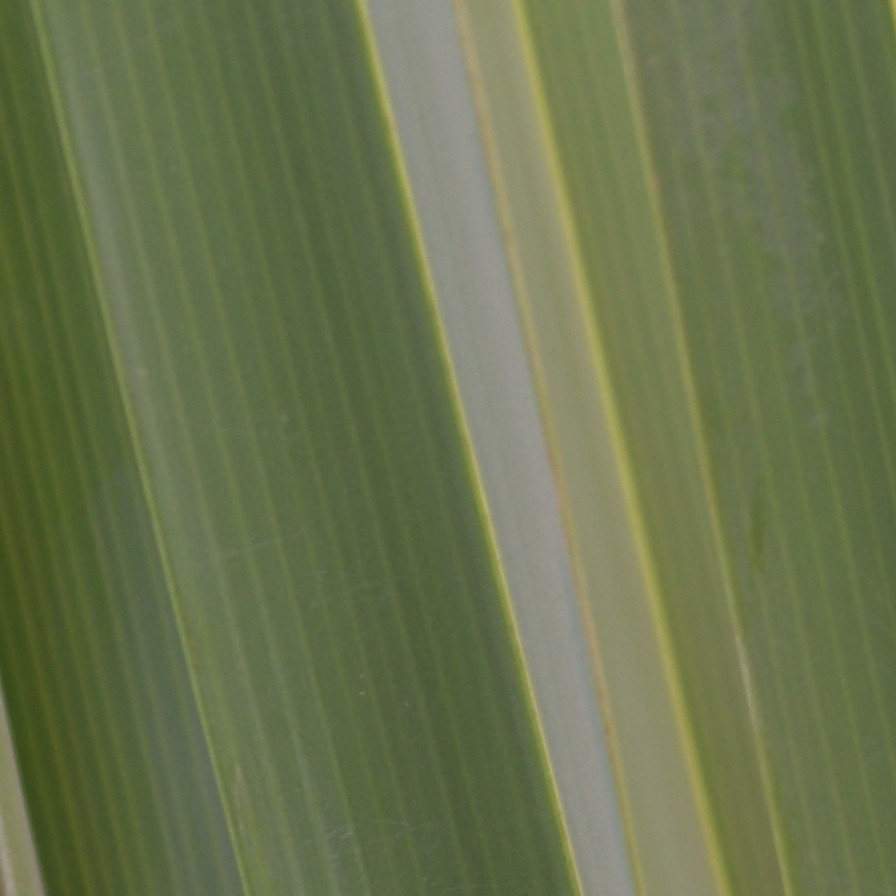
Label: Healthy